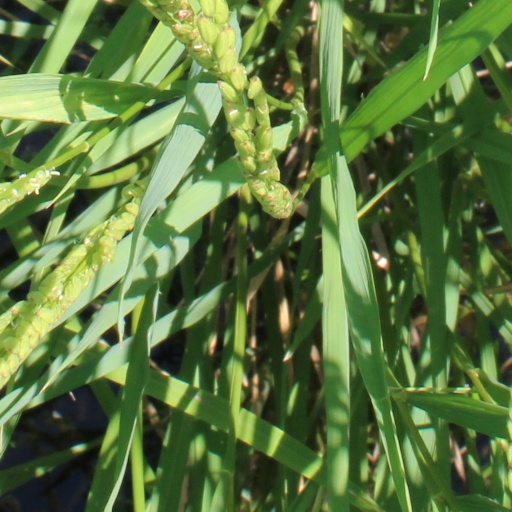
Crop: rice